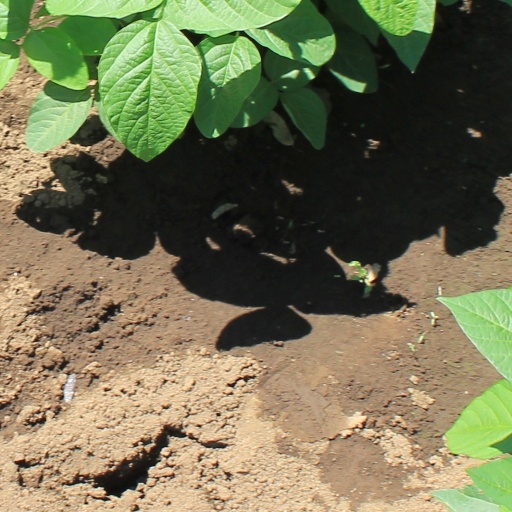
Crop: soybean